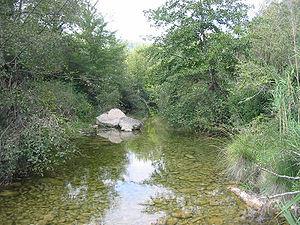
Le Manol est une rivière de l'Alt Empordà en Catalogne, affluent de la Muga.